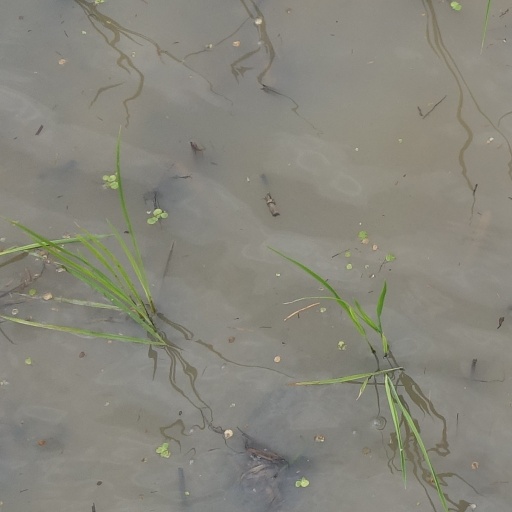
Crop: rice